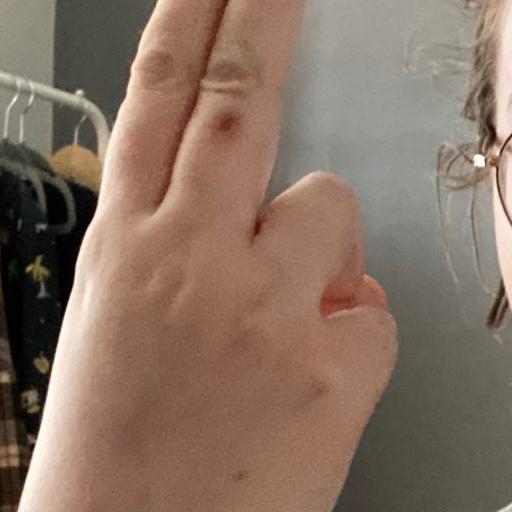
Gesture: two_up_inverted